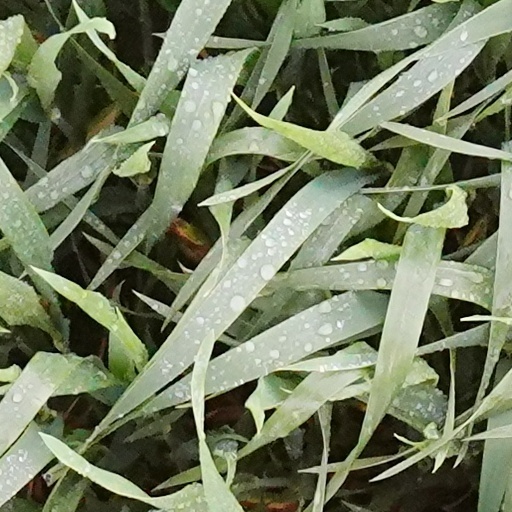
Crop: wheat